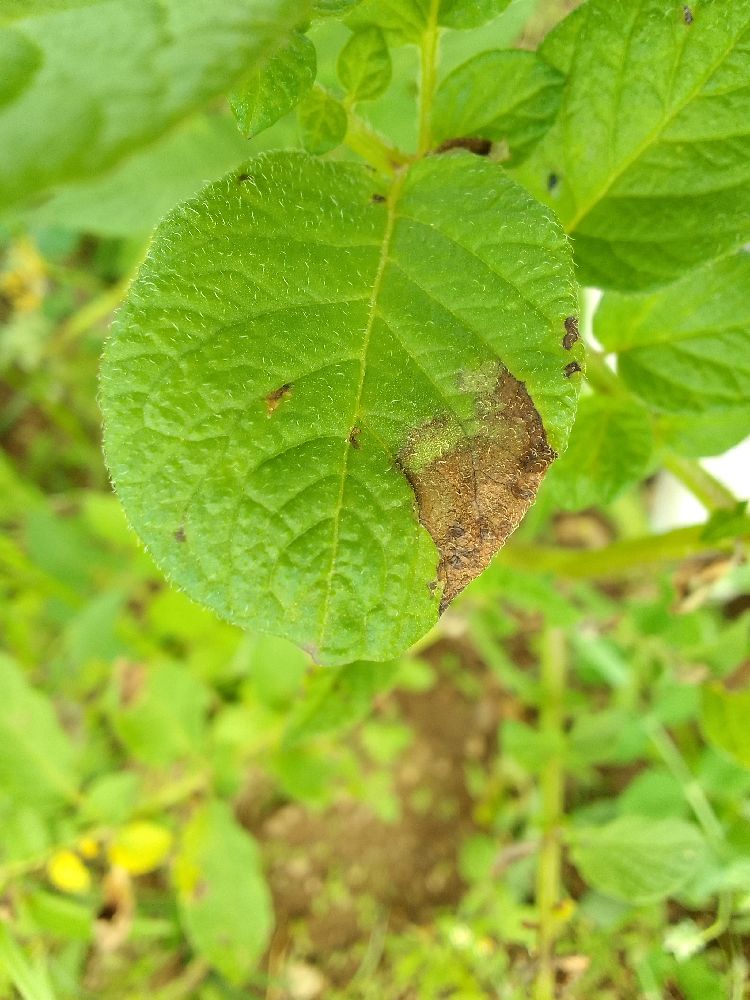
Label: Late blight